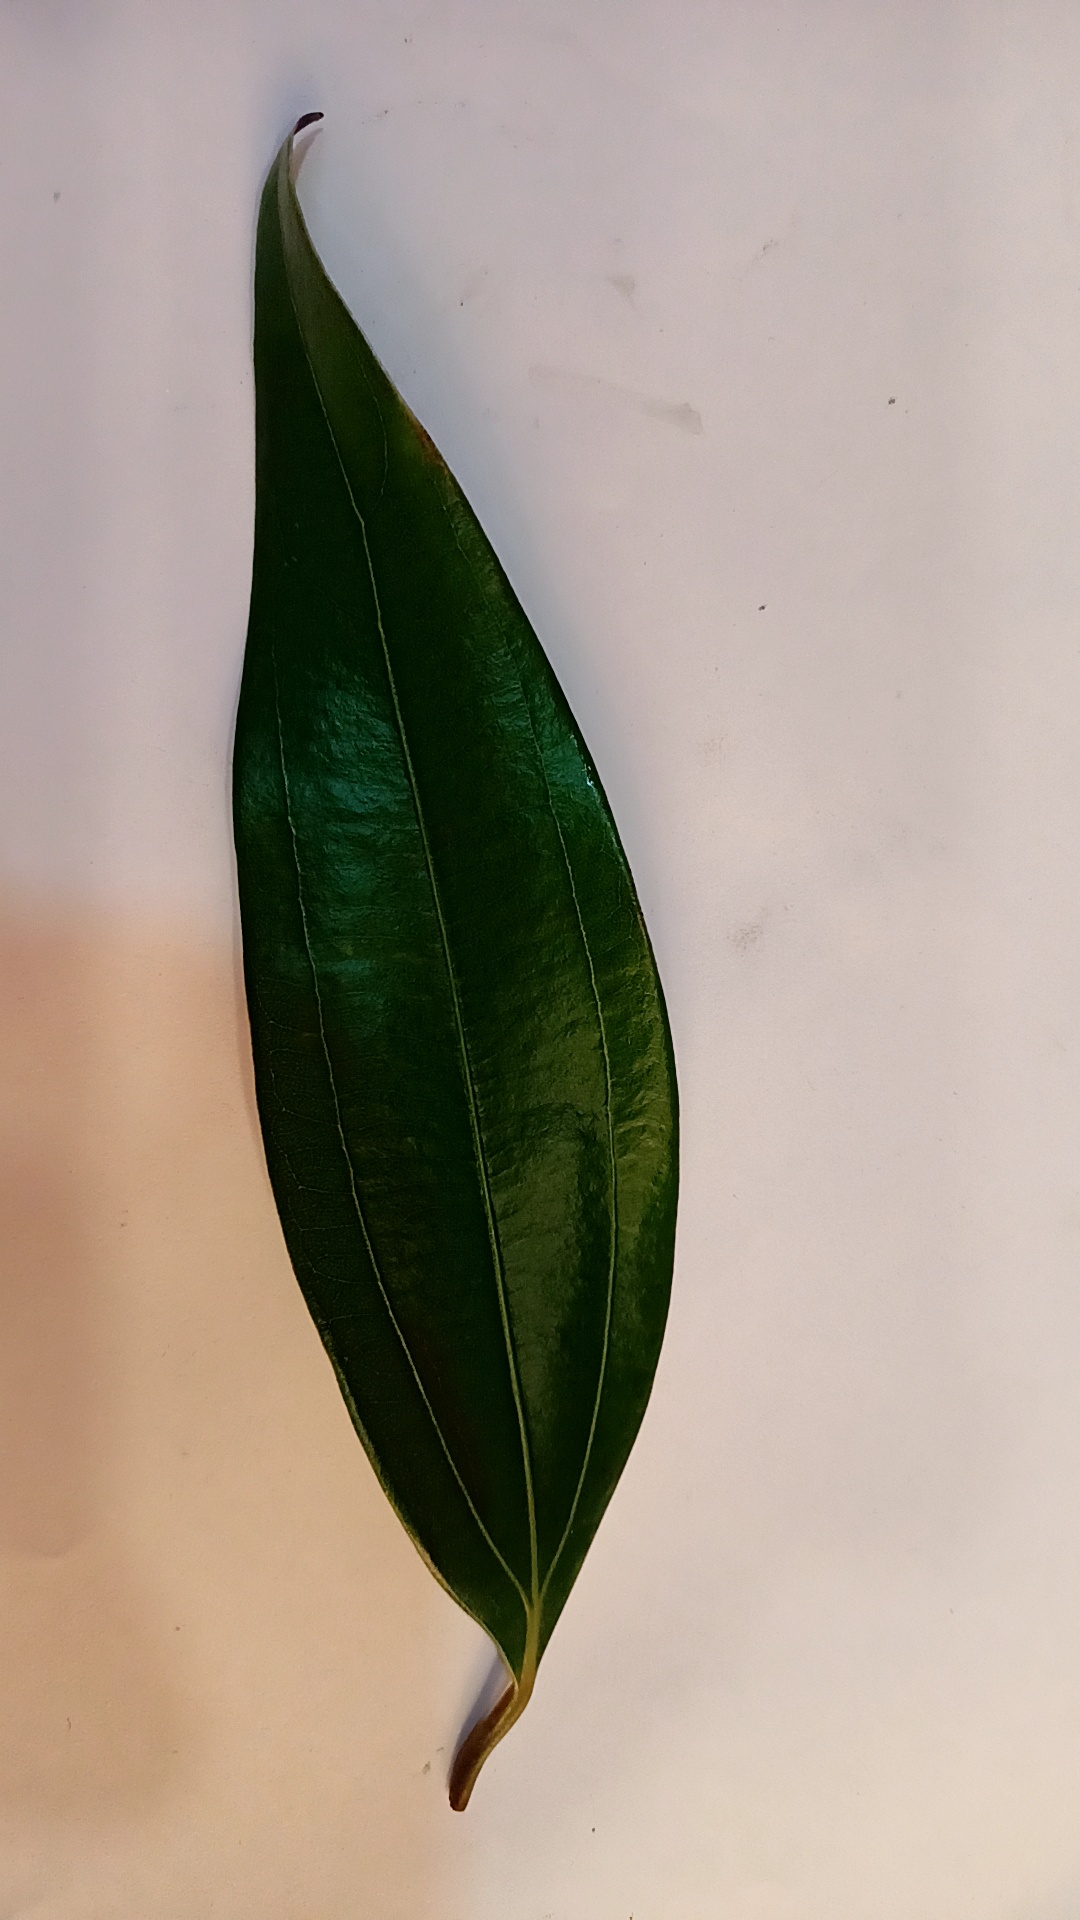
Label: Healthy